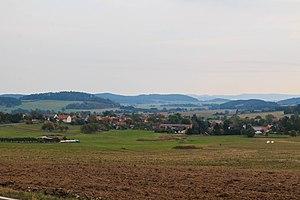
Chlumany est une commune du district de Prachatice, dans la région de Bohême-du-Sud, en République tchèque. Sa population s'élevait à 343 habitants en 2018.